Dave Kerzner

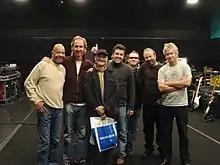
Kerzner with Genesis and drummer Simon Collins, the son of Phil Collins

After Kerzner's initial 2006 meeting with Simon Collins in New York City, they co-produced a remake of the Genesis song "Keep It Dark". Kerzner collaborated with Collins and played keyboards on his album "U-Catastrophe", appearing on the song "The Big Bang".